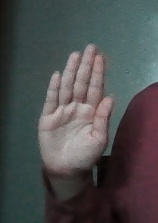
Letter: seen